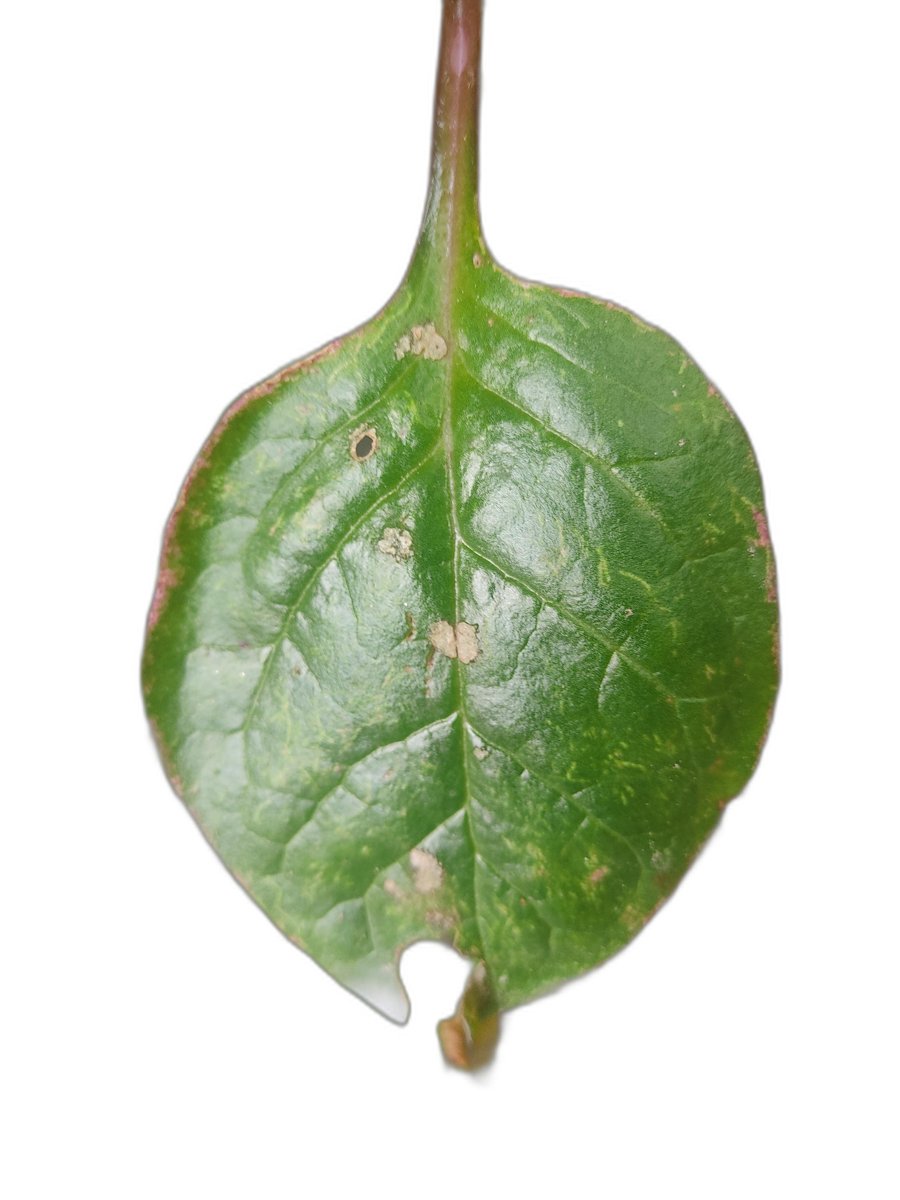
Label: Pest-Damage